Mulbring, New South Wales

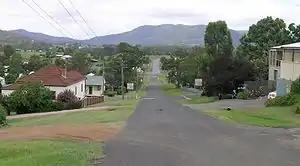
Mulbring, NSW

Mulbring is a village in the Hunter Region of New South Wales, Australia. At the 2016 census, Mulbring recorded a population of 597.